CadZZilla

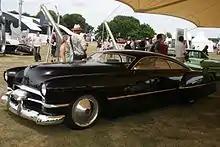

CadZZilla is a custom car built by Boyd Coddington.